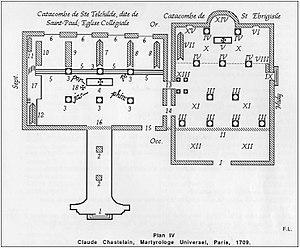
Plan des cryptes d'après Claude Chastelain (Martyrologe universel, 1709)
Les cryptes de Jouarre sont des hypogées construites au sein de l'abbaye Notre-Dame de Jouarre, dans la commune de Jouarre dans le département de Seine-et-Marne.